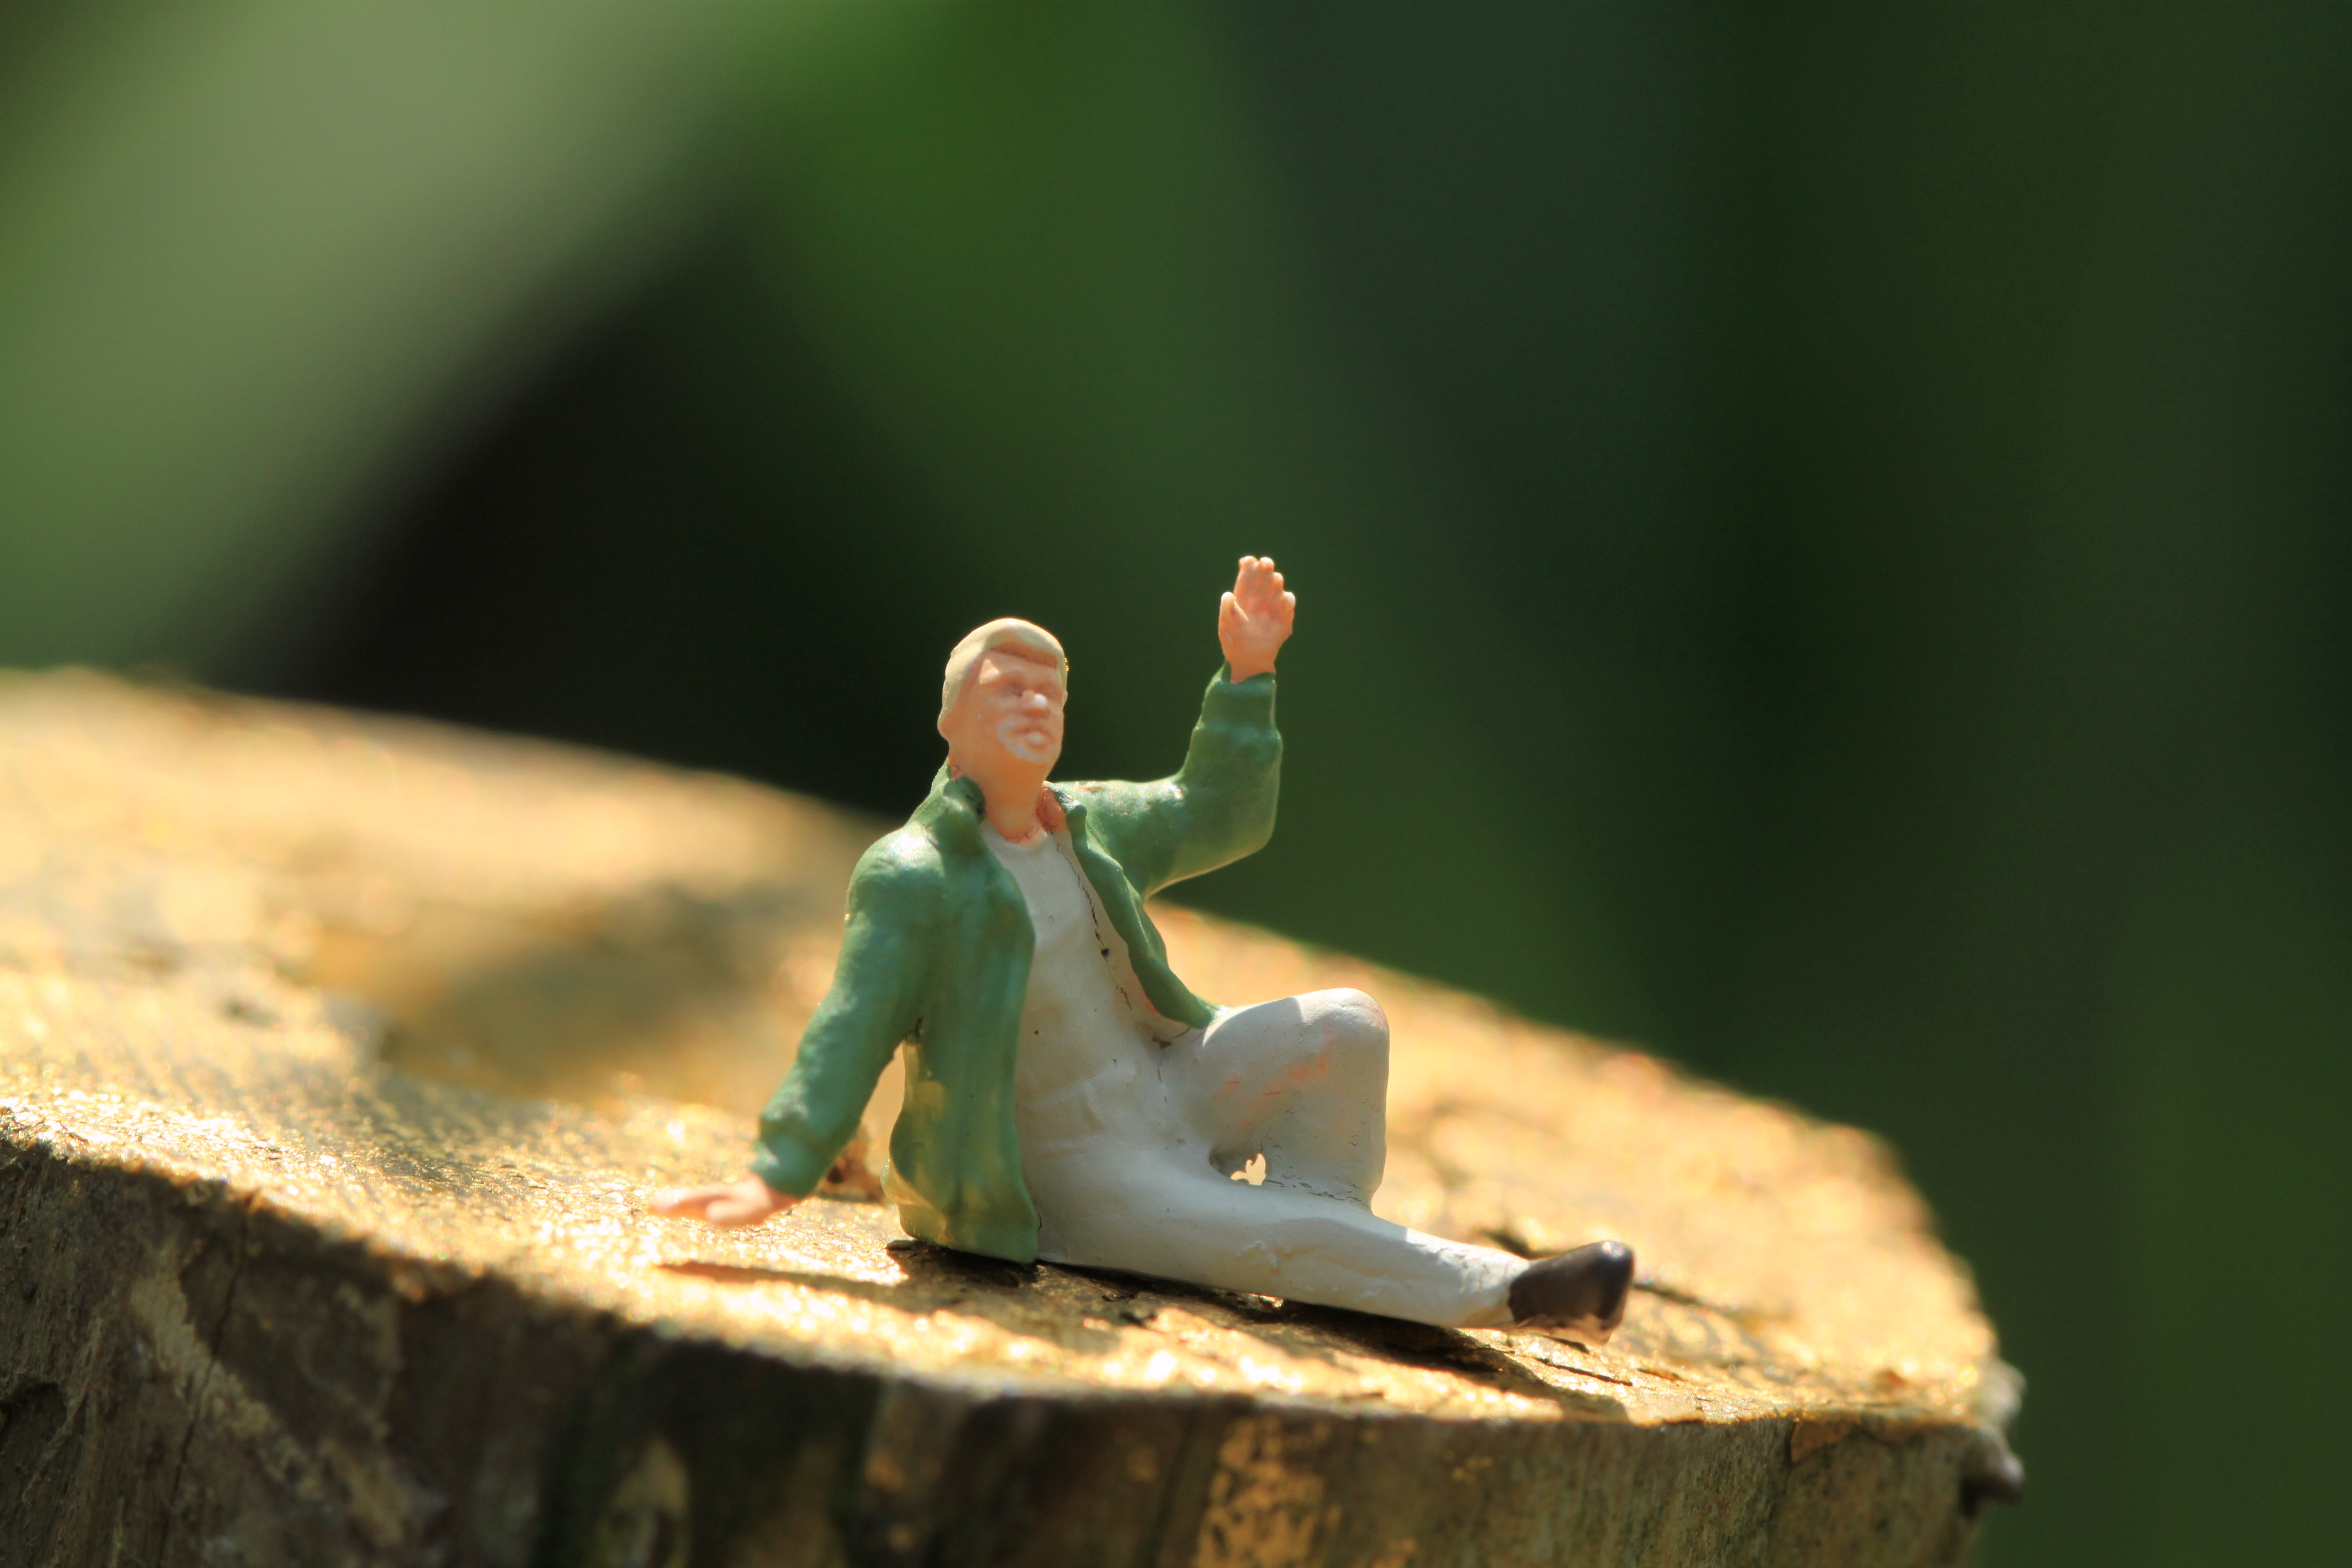
man, nature, photography, wave, green, relax, rest, sit, miniature, mini figure, cheerful, figure, friendly, macro photography